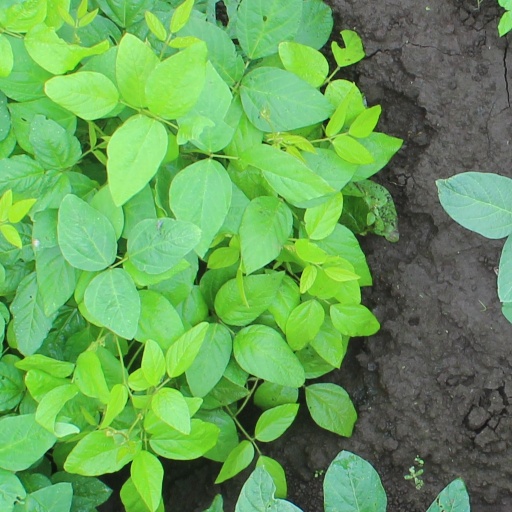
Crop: soybean